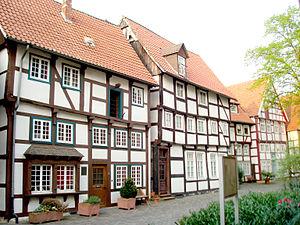
Gütersloh est une ville de Rhénanie-du-Nord-Westphalie de 98 406 habitants, située dans l'arrondissement de Gütersloh dans le district de Detmold et la province de Westphalie-Lippe.